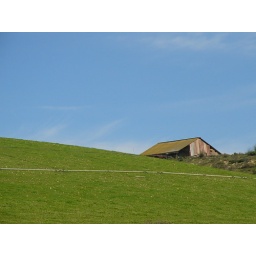
Ploughed fields and a Farmhouse Across a river, reflected in the river old barn